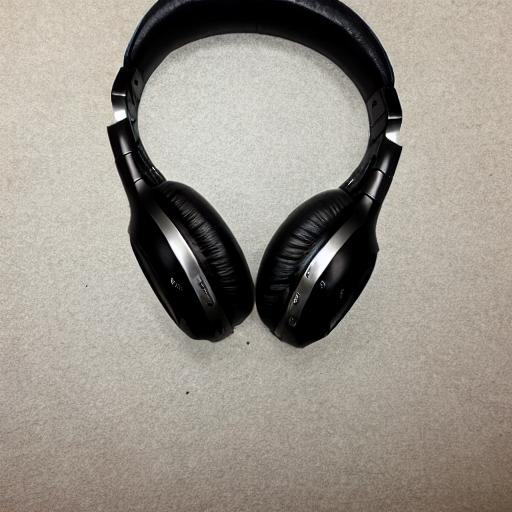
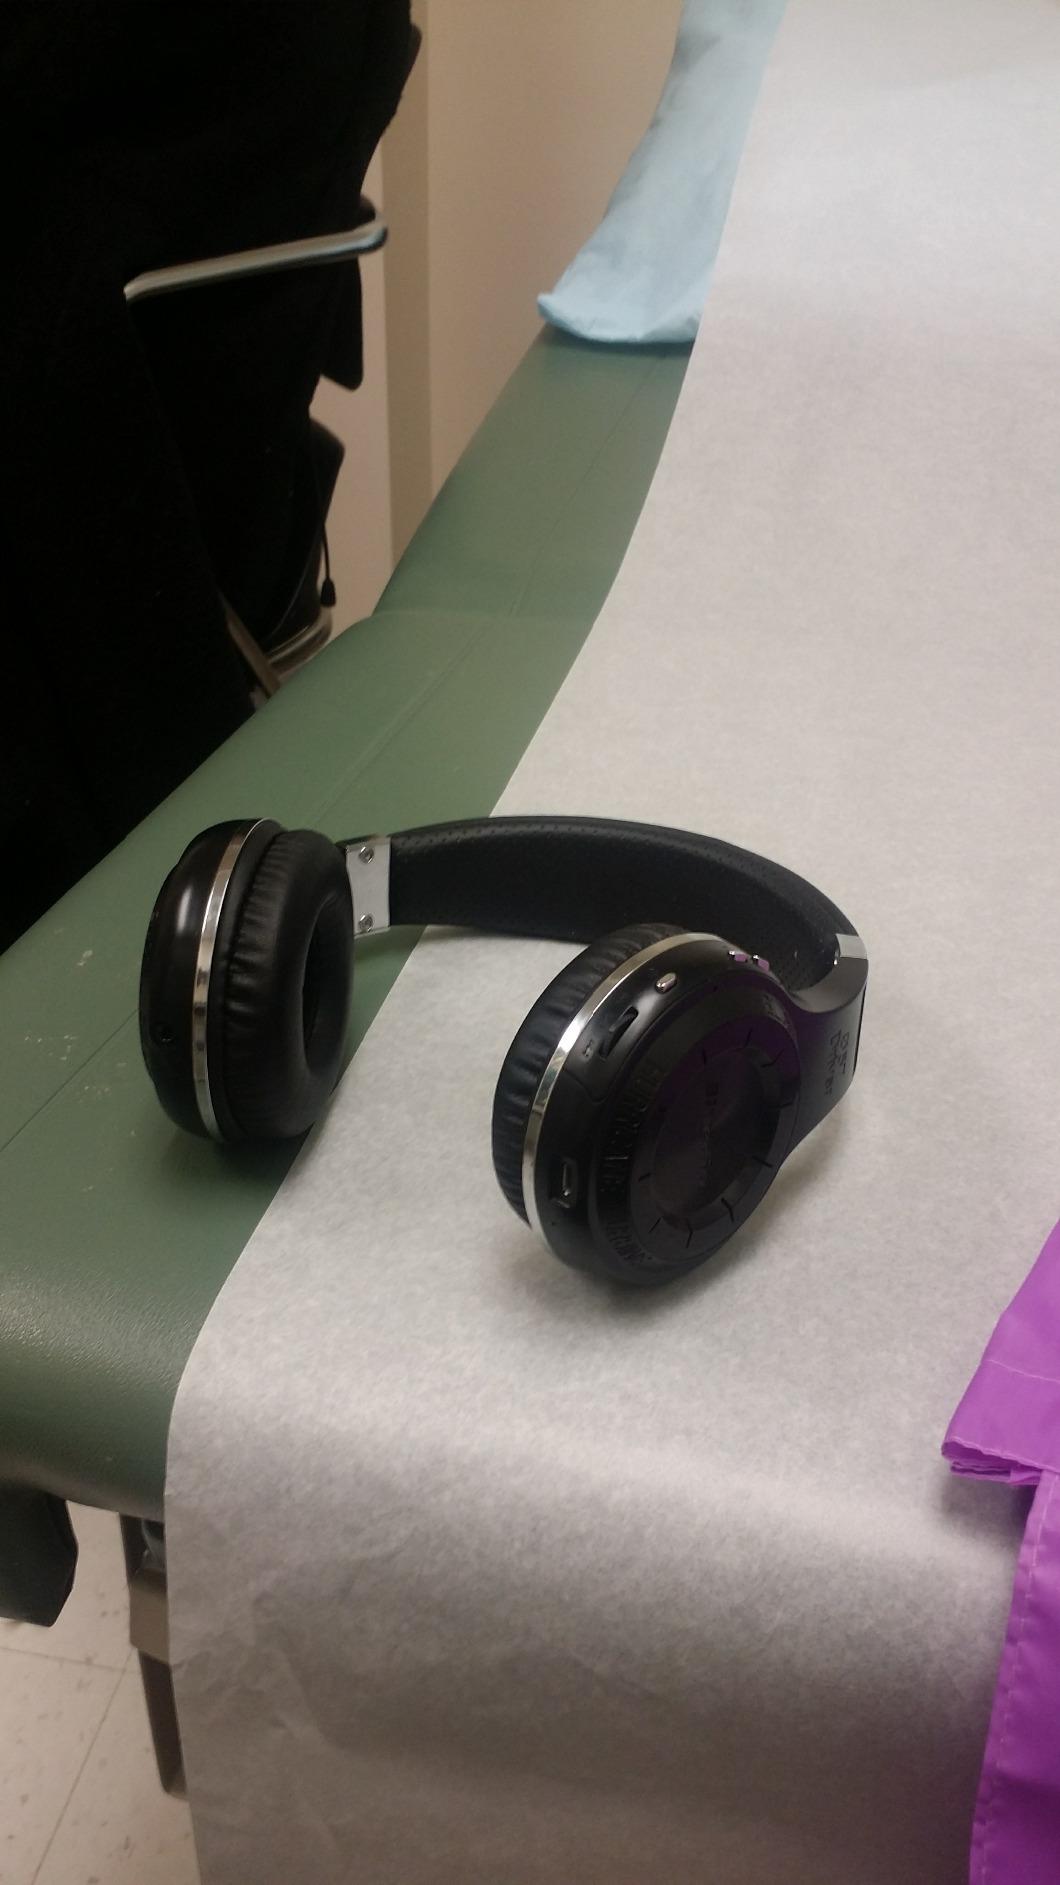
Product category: headphones
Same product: no